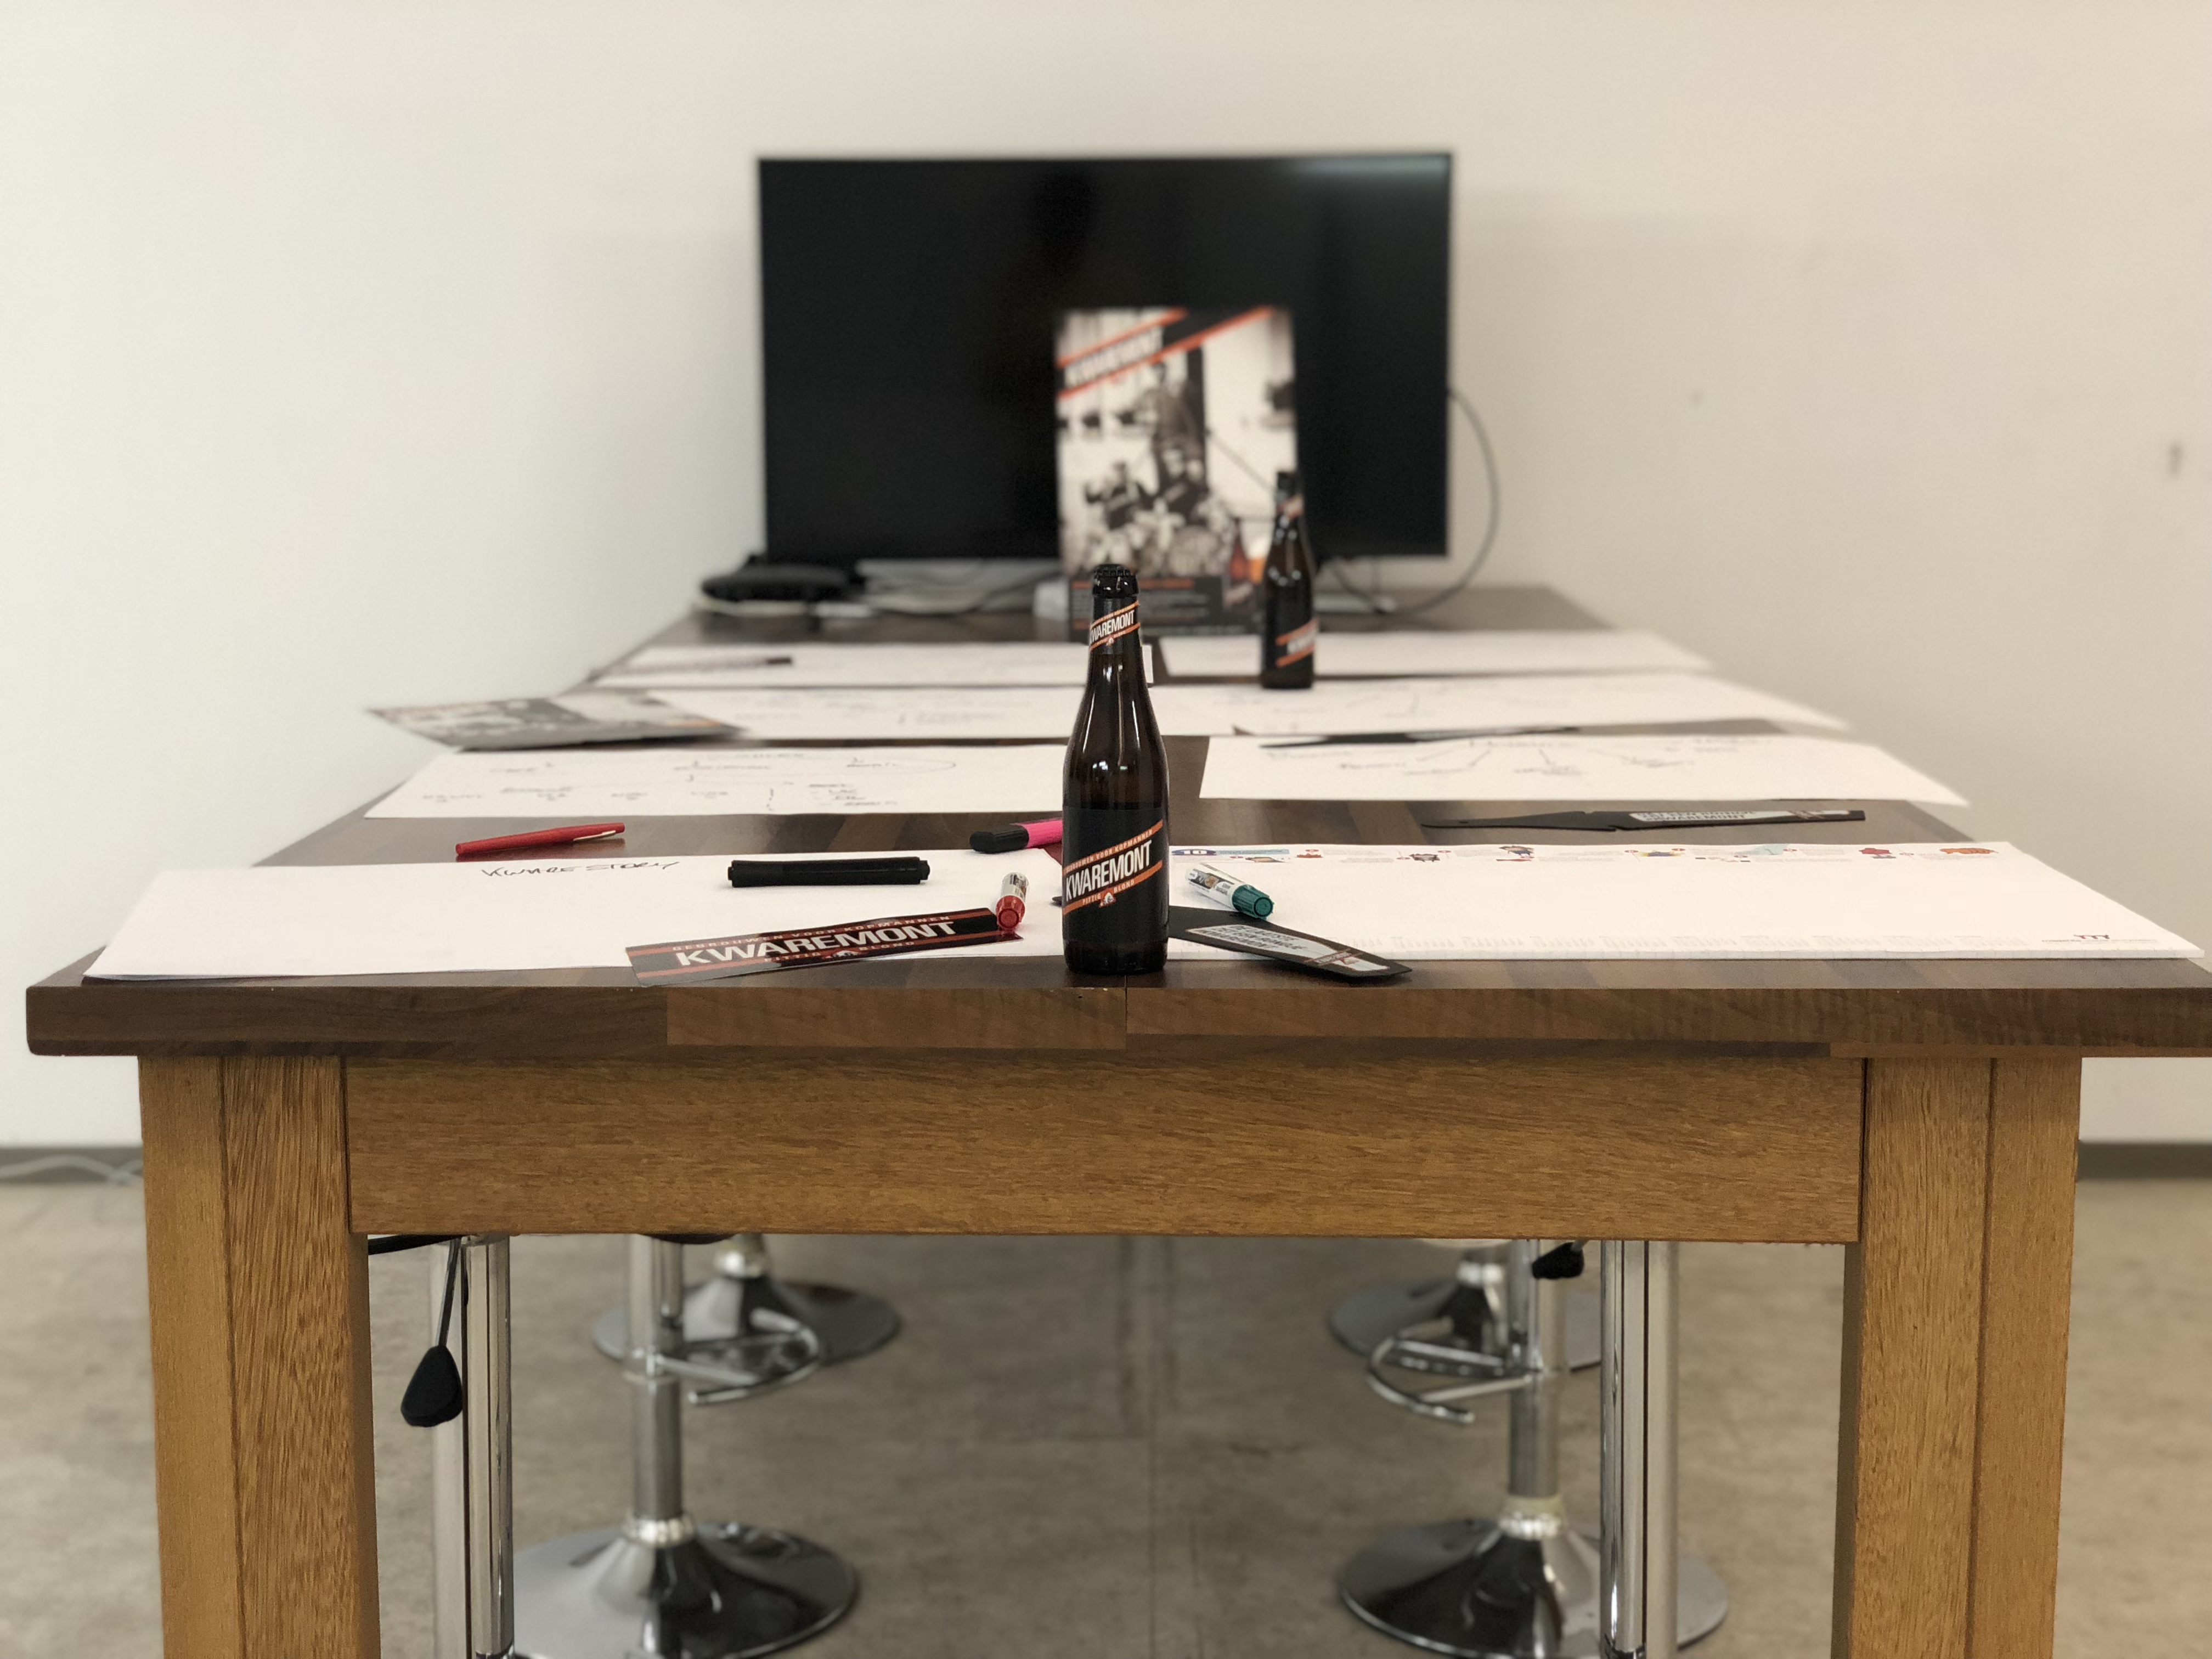
office, Brown table, furniture, table, desk, angle